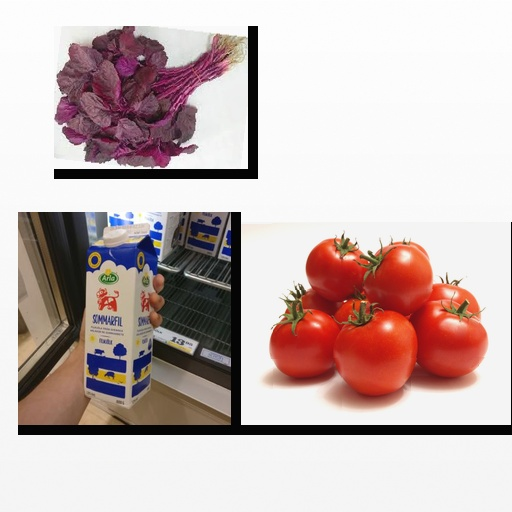
Food items: tomato, amaranth, sour_milk